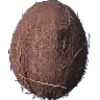
Label: cocos